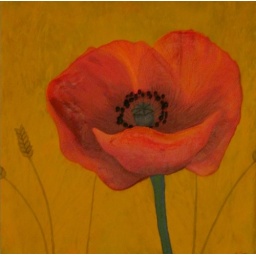
Acrylic and mixed media painting on a 61cm square board of a red poppy in a field of wheat.